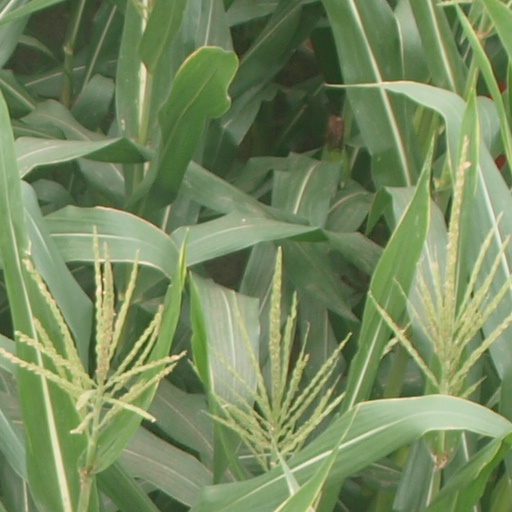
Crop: maize; corn